In the Woods

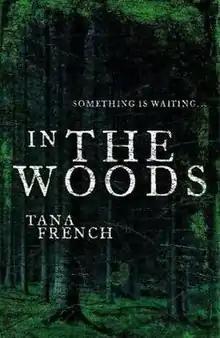
Cover of "In The Woods"

In the Woods is a 2007 mystery novel by Tana French about a pair of Irish detectives and their investigation of the murder of a twelve-year-old girl. It is the first book in French's Dublin Murder Squad series. The novel won several awards such as the 2008 Edgar Award for Best First Novel by an American Author, the 2008 Barry Award for Best First Novel, the 2008 Macavity Award for Best First Mystery Novel, and the 2008 Anthony Award for Best First Novel. "In the Woods" and "The Likeness", the second book of the Dublin Murder Squad series, are the inspiration for the BBC and Starz's 2019 "Dublin Murders", an eight-episode series.